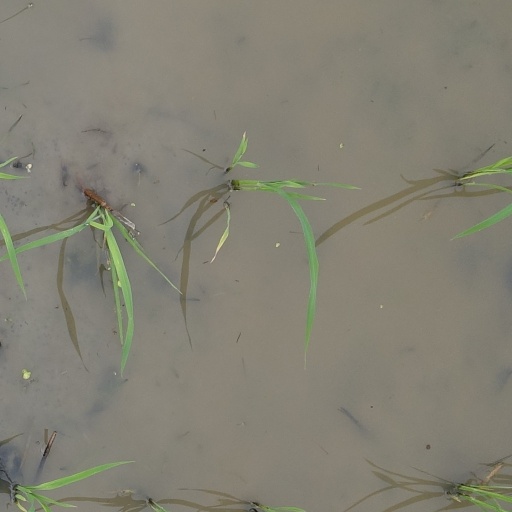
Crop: rice